Judit Pogány

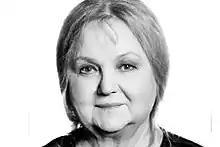

Judit Pogány (born 10 September 1944) is a Hungarian actress. She has appeared in more than seventy films since 1974.